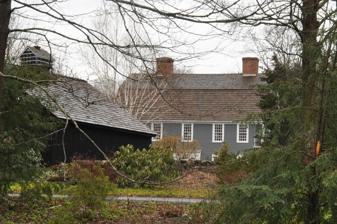
Building: Elisha Pitkin House
Country: United States of America
Year built: 1690
Historic house in Connecticut, United States United States historic place Elisha Pitkin House U.S. National Register of Historic Places Show map of Connecticut Show map of the United States Location 173 High Woods Dr., Guilford, Connecticut Coordinates 41°18′56″N 72°42′07″W / 41.31556°N 72.70194°W / 41.31556; -72.70194 ( Elisha Pitkin House ) Area 5 acres (2.0 ha) Built 1690 ( 1690 ) NRHP reference No. 79002646 Added to NRHP April 6, 1979 The Elisha Pitkin House is a historic house at 173 High Woods Drive in Guilford, Connecticut .  With a construction history estimated to date to 1690, it is one of Connecticut's small number of surviving 17th-century buildings.  It was moved to this site in 1955 from its original site in East Hartford , and was listed on the National Register of Historic Places in 1979. Description and history The Elisha Pitkin House is located in a residential subdivision in northern Guilford, on the south side of High Woods Drive near the cul-de-sac at its eastern end.  It is a 2 + 1 ⁄ 2 -story wood-frame structure, with a gambrel roof , two interior chimneys, and a clapboarded exterior.  A single-story gambrel-roofed ell, of greater antiquity, extends to its rear, and a more modern ell extends to one side.  The main facade is five bays wide, with sash windows placed symmetrically around the main entrance.  The entrance has a broad surround, with fluted pilasters rising to an entablature and cornice above a four-light transom window.  The interior retains many original 18th-century features. The oldest portion of the house, the rear ell, was estimated by architectural historian J. Frederick Kelly to date to 1690, and was probably built by Joseph Pitkin.  The main house was built in 1764 by his son Elisha, at which time roughly half of the old structure was demolished, its chimney was incorporated into the new building, and the remaining portion was used as a kitchen ell.  Threatened with demolition in the 1950s, it was moved from its original site on Main Street in East Hartford to this location, at which time some of its deteriorated elements were restored. See also National Register of Historic Places listings in New Haven County, Connecticut List of the oldest buildings in Connecticut References